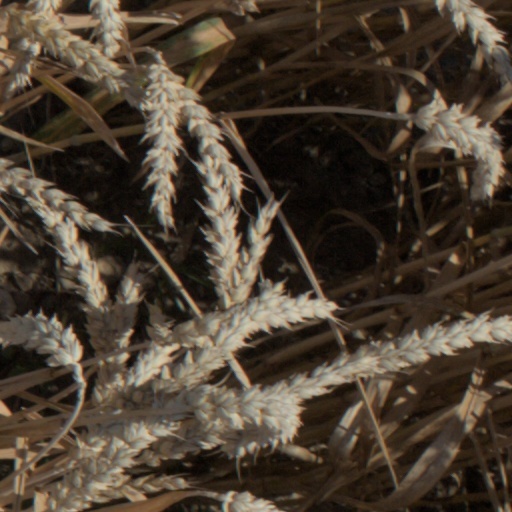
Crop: wheat